Angélique Victoire, Comtesse de Chastellux

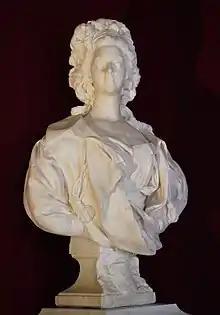

Angélique Victoire de Durfort-Civrac (2 December 175214 November 1816), Countess of Chastellux, was a French courtier. She served as "dame d'honneur" to Madame Victoire, daughter of King Louis XV, from 1786 to 1799.